7th Wisconsin Infantry Regiment

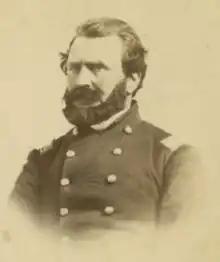
Colonel William W. Robinson

In the spring of 1864, the regiment signed up for another three years of service and thence fought in the Overland Campaign and the Siege of Petersburg. At The Battle of Spotsylvania, Virginia Chippewa/Ojibwa troops of the 7th Wisconsin aided troops of the 6th Wisconsin employing native skirmishing tactics.